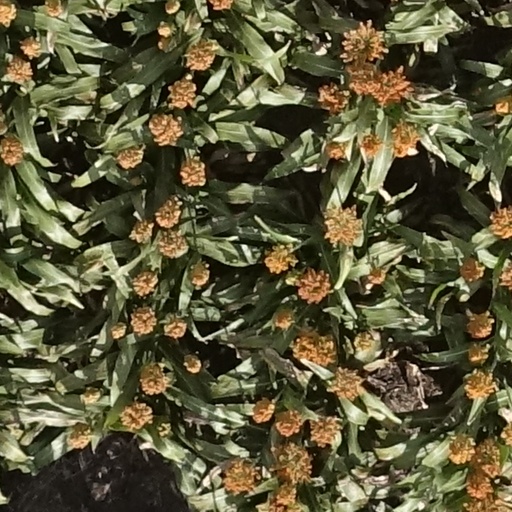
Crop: sorghum